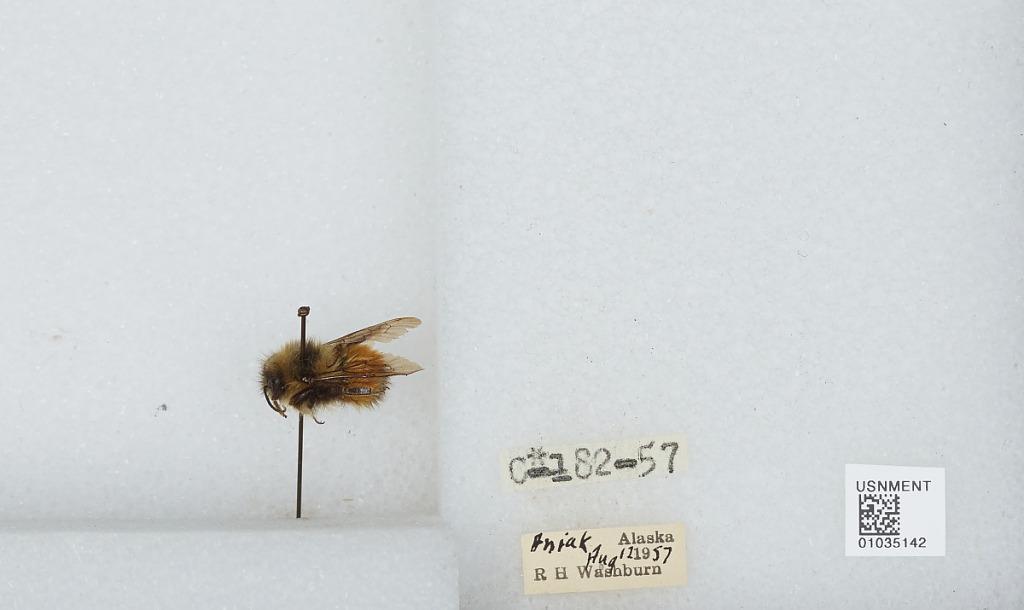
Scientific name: Bombus (Pyrobombus) melanopygus Nylander
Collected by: R. Washburn
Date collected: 1957-8-12
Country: United States
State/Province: Alaska
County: Bethel
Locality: Aniak
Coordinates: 61.5789, -159.55